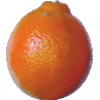
Label: Tangelo 1